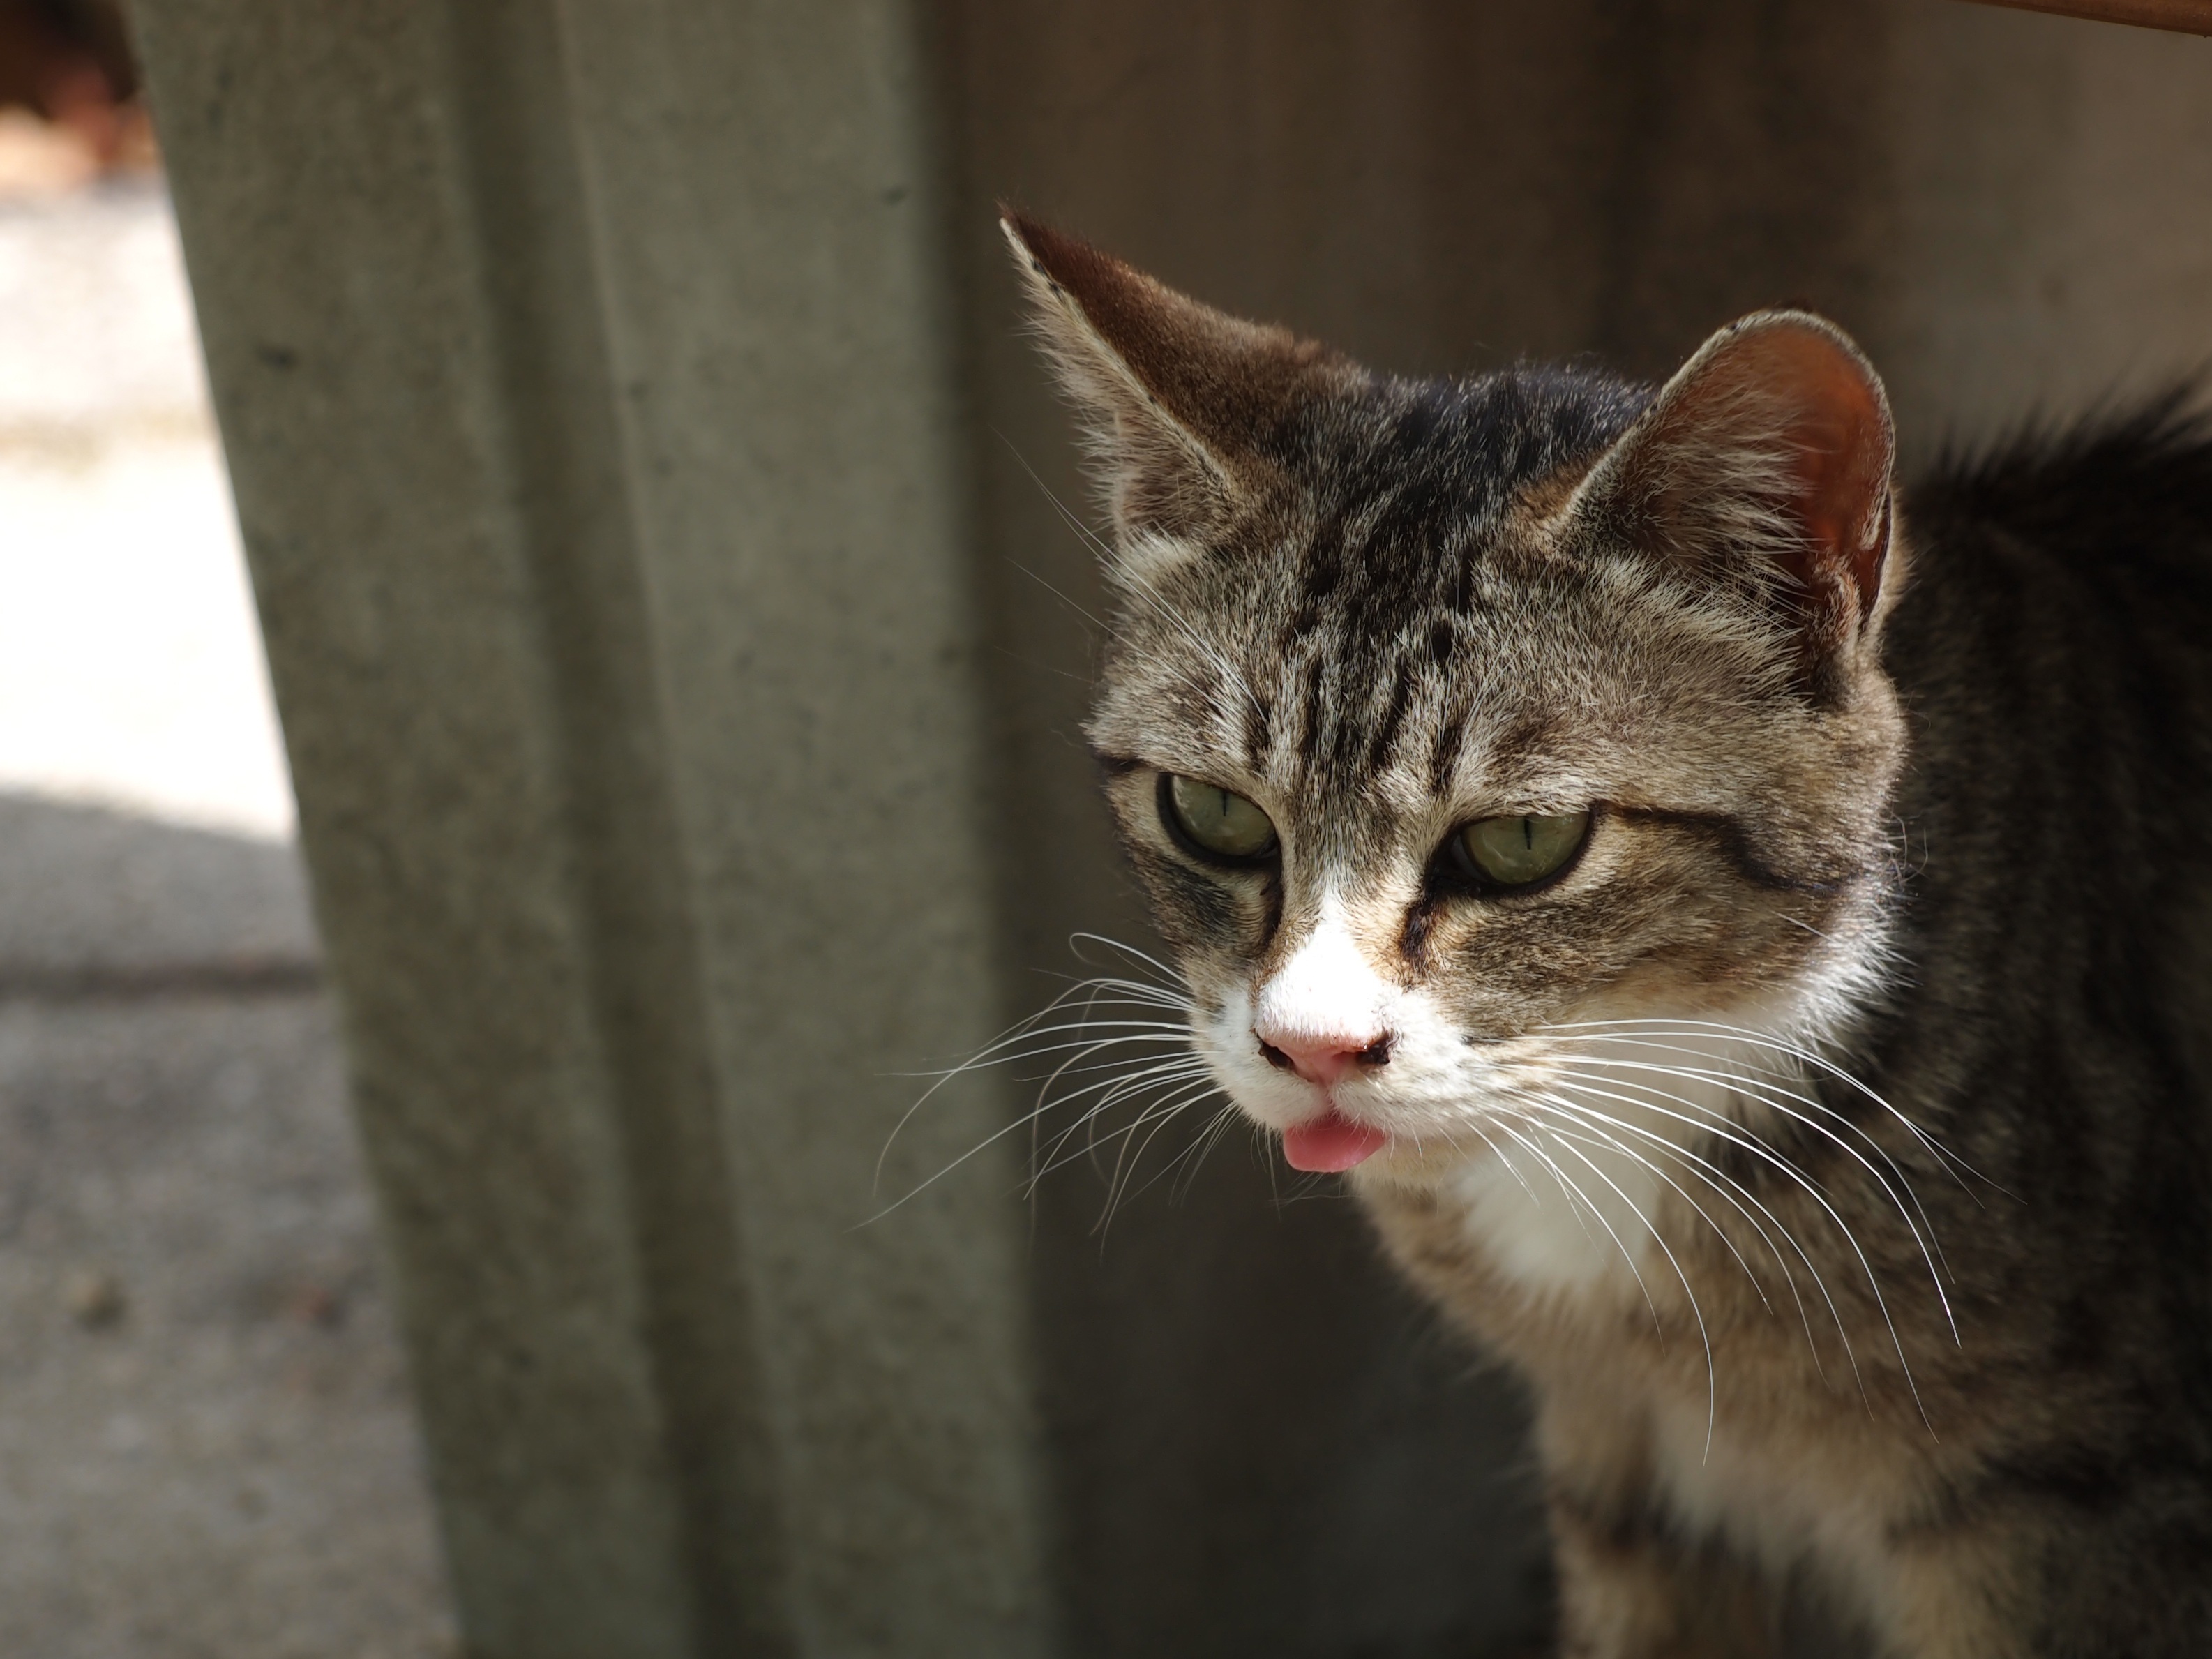
animal, kitten, cat, feline, mammal, fauna, whiskers, vertebrate, cat head, language, cat face, tabby cat, european shorthair, wild cat, small to medium sized cats, cat like mammal, domestic short haired cat